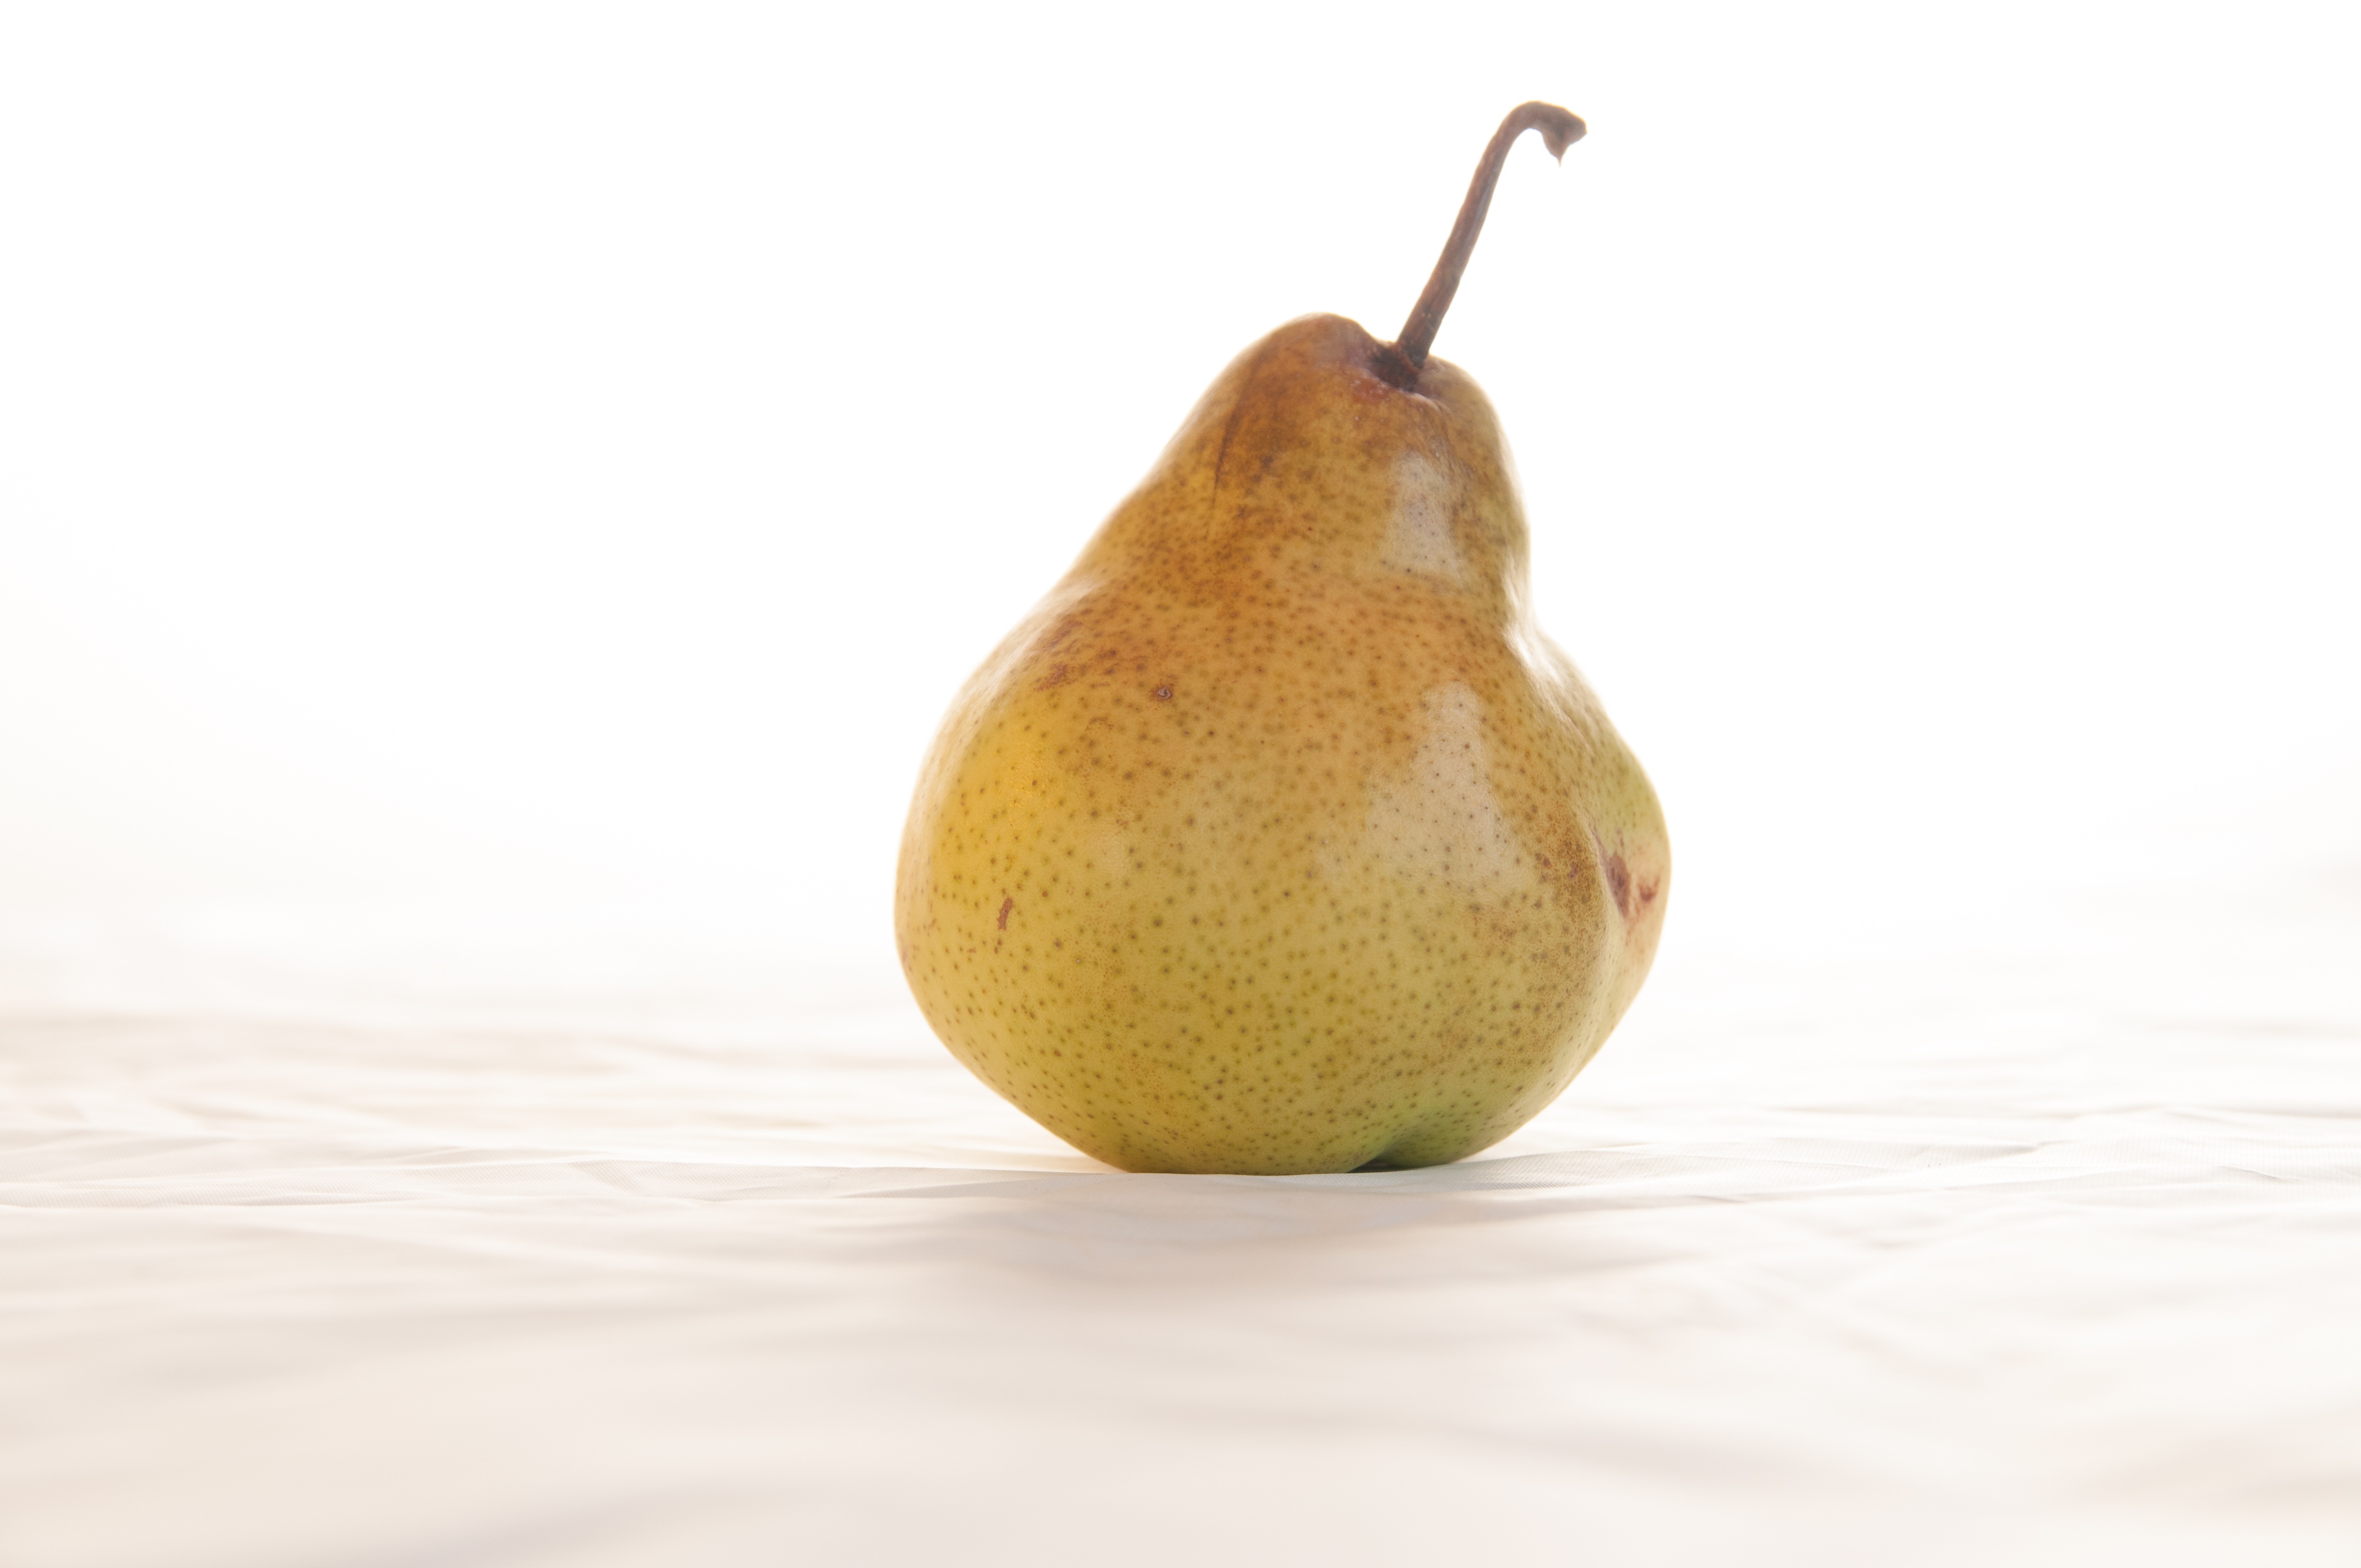
plant, fruit, food, produce, pear, pears, fruit tree, a single piece of fruit, still life photography